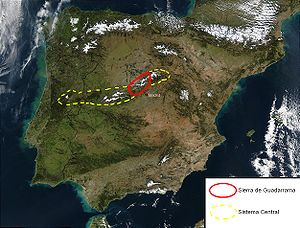
Sierra de Guadarrama
Satellitbillede: Sierra de Guadarrama mærket med rødt, hovedkæden Sistema Central med gul.
Sierra de Guadarrama er en bjergkæde i Spanien som går over det halve af Sistema Central, beliggende mellem Sierra de Gredos i provinsen Ávila, og Sierra de Ayllón i provinsen Guadalajara. Bjergkæden strækker sig retningen sydvest - nordøst, mod Madrid i syd, og mod provinserne Ávila og Segovia i nord. Hele bjergkæde måler omkring 80 km i længden, og den højeste top, Peñalara, når op til 2.430 moh. I 2013 blev nationalparken Sierra de Guadarrama National Park oprettet i området.